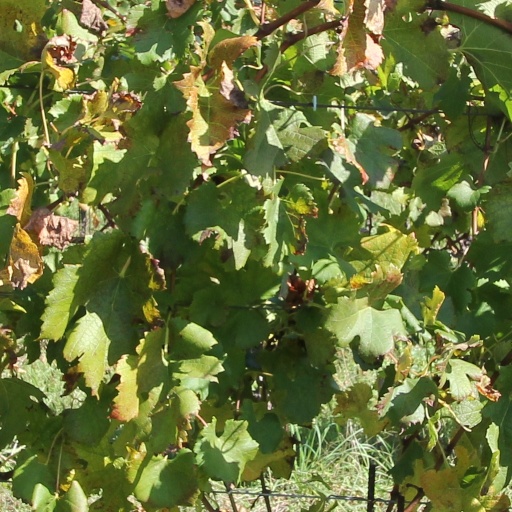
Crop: grape